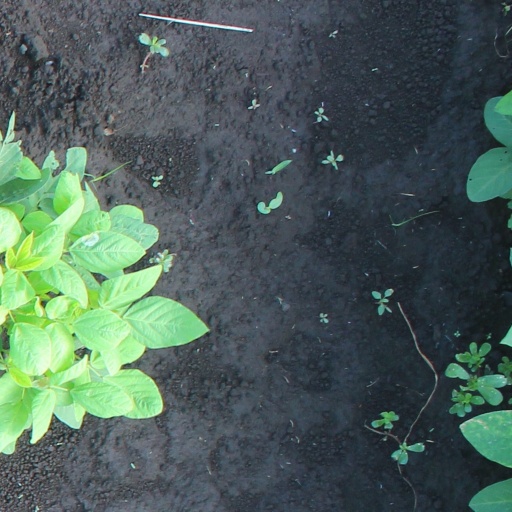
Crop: soybean